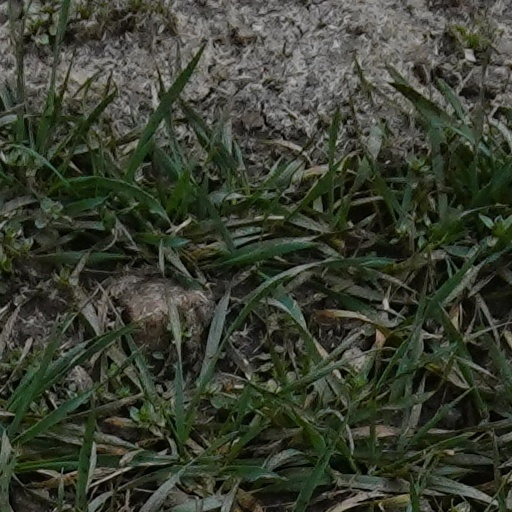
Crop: wheat